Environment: real
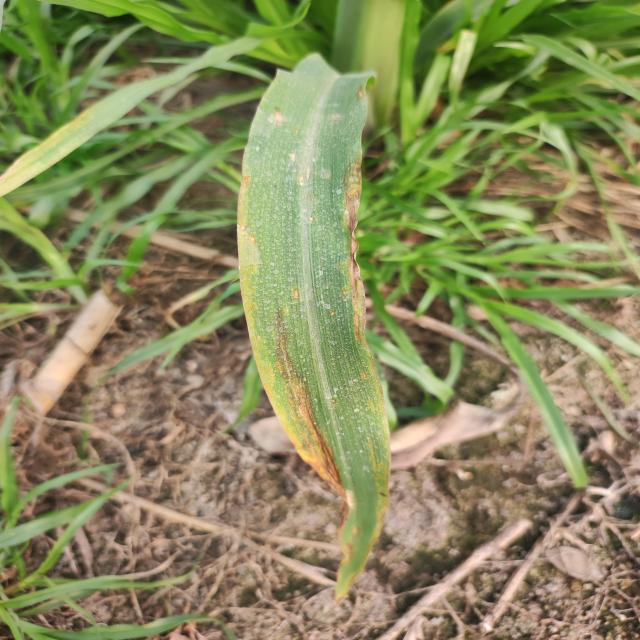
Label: potassium_deficiency